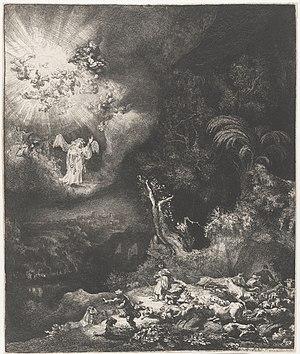
La Pièce aux cent florins est une gravure à l'eau-forte vraisemblablement achevée par Rembrandt vers 1648-1649 et commencée dix ans plus tôt.